2019 National League Division Series

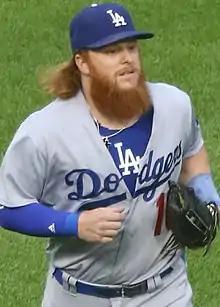
Justin Turner had a three-run home run in Game 3.

The starting pitchers for game 2 were Clayton Kershaw for the Dodgers and Stephen Strasburg for the Nationals. The Nationals got on the board first when Howie Kendrick drove in Trea Turner with a single in the first. They got two more in the second on RBI hits by Adam Eaton and Anthony Rendon. Kershaw pitched six innings, allowing the three runs on six hits, two hit batters, and one walk with four strikeouts. The Dodgers finally scored on a sacrifice fly by Justin Turner in the sixth inning. Strasburg struck out 10 in six innings while only allowing one run on three hits. Max Muncy homered off Sean Doolittle in the seventh to cut the lead to one. The Nationals got the run back the next inning, when pinch-hitter Asdrúbal Cabrera singled to right off Dustin May to drive in a run from third. The Dodgers loaded the bases off Daniel Hudson in the ninth but failed to score and the Nationals evened up the series at one all with the 4–2 win. Hudson earned his second save this postseason.